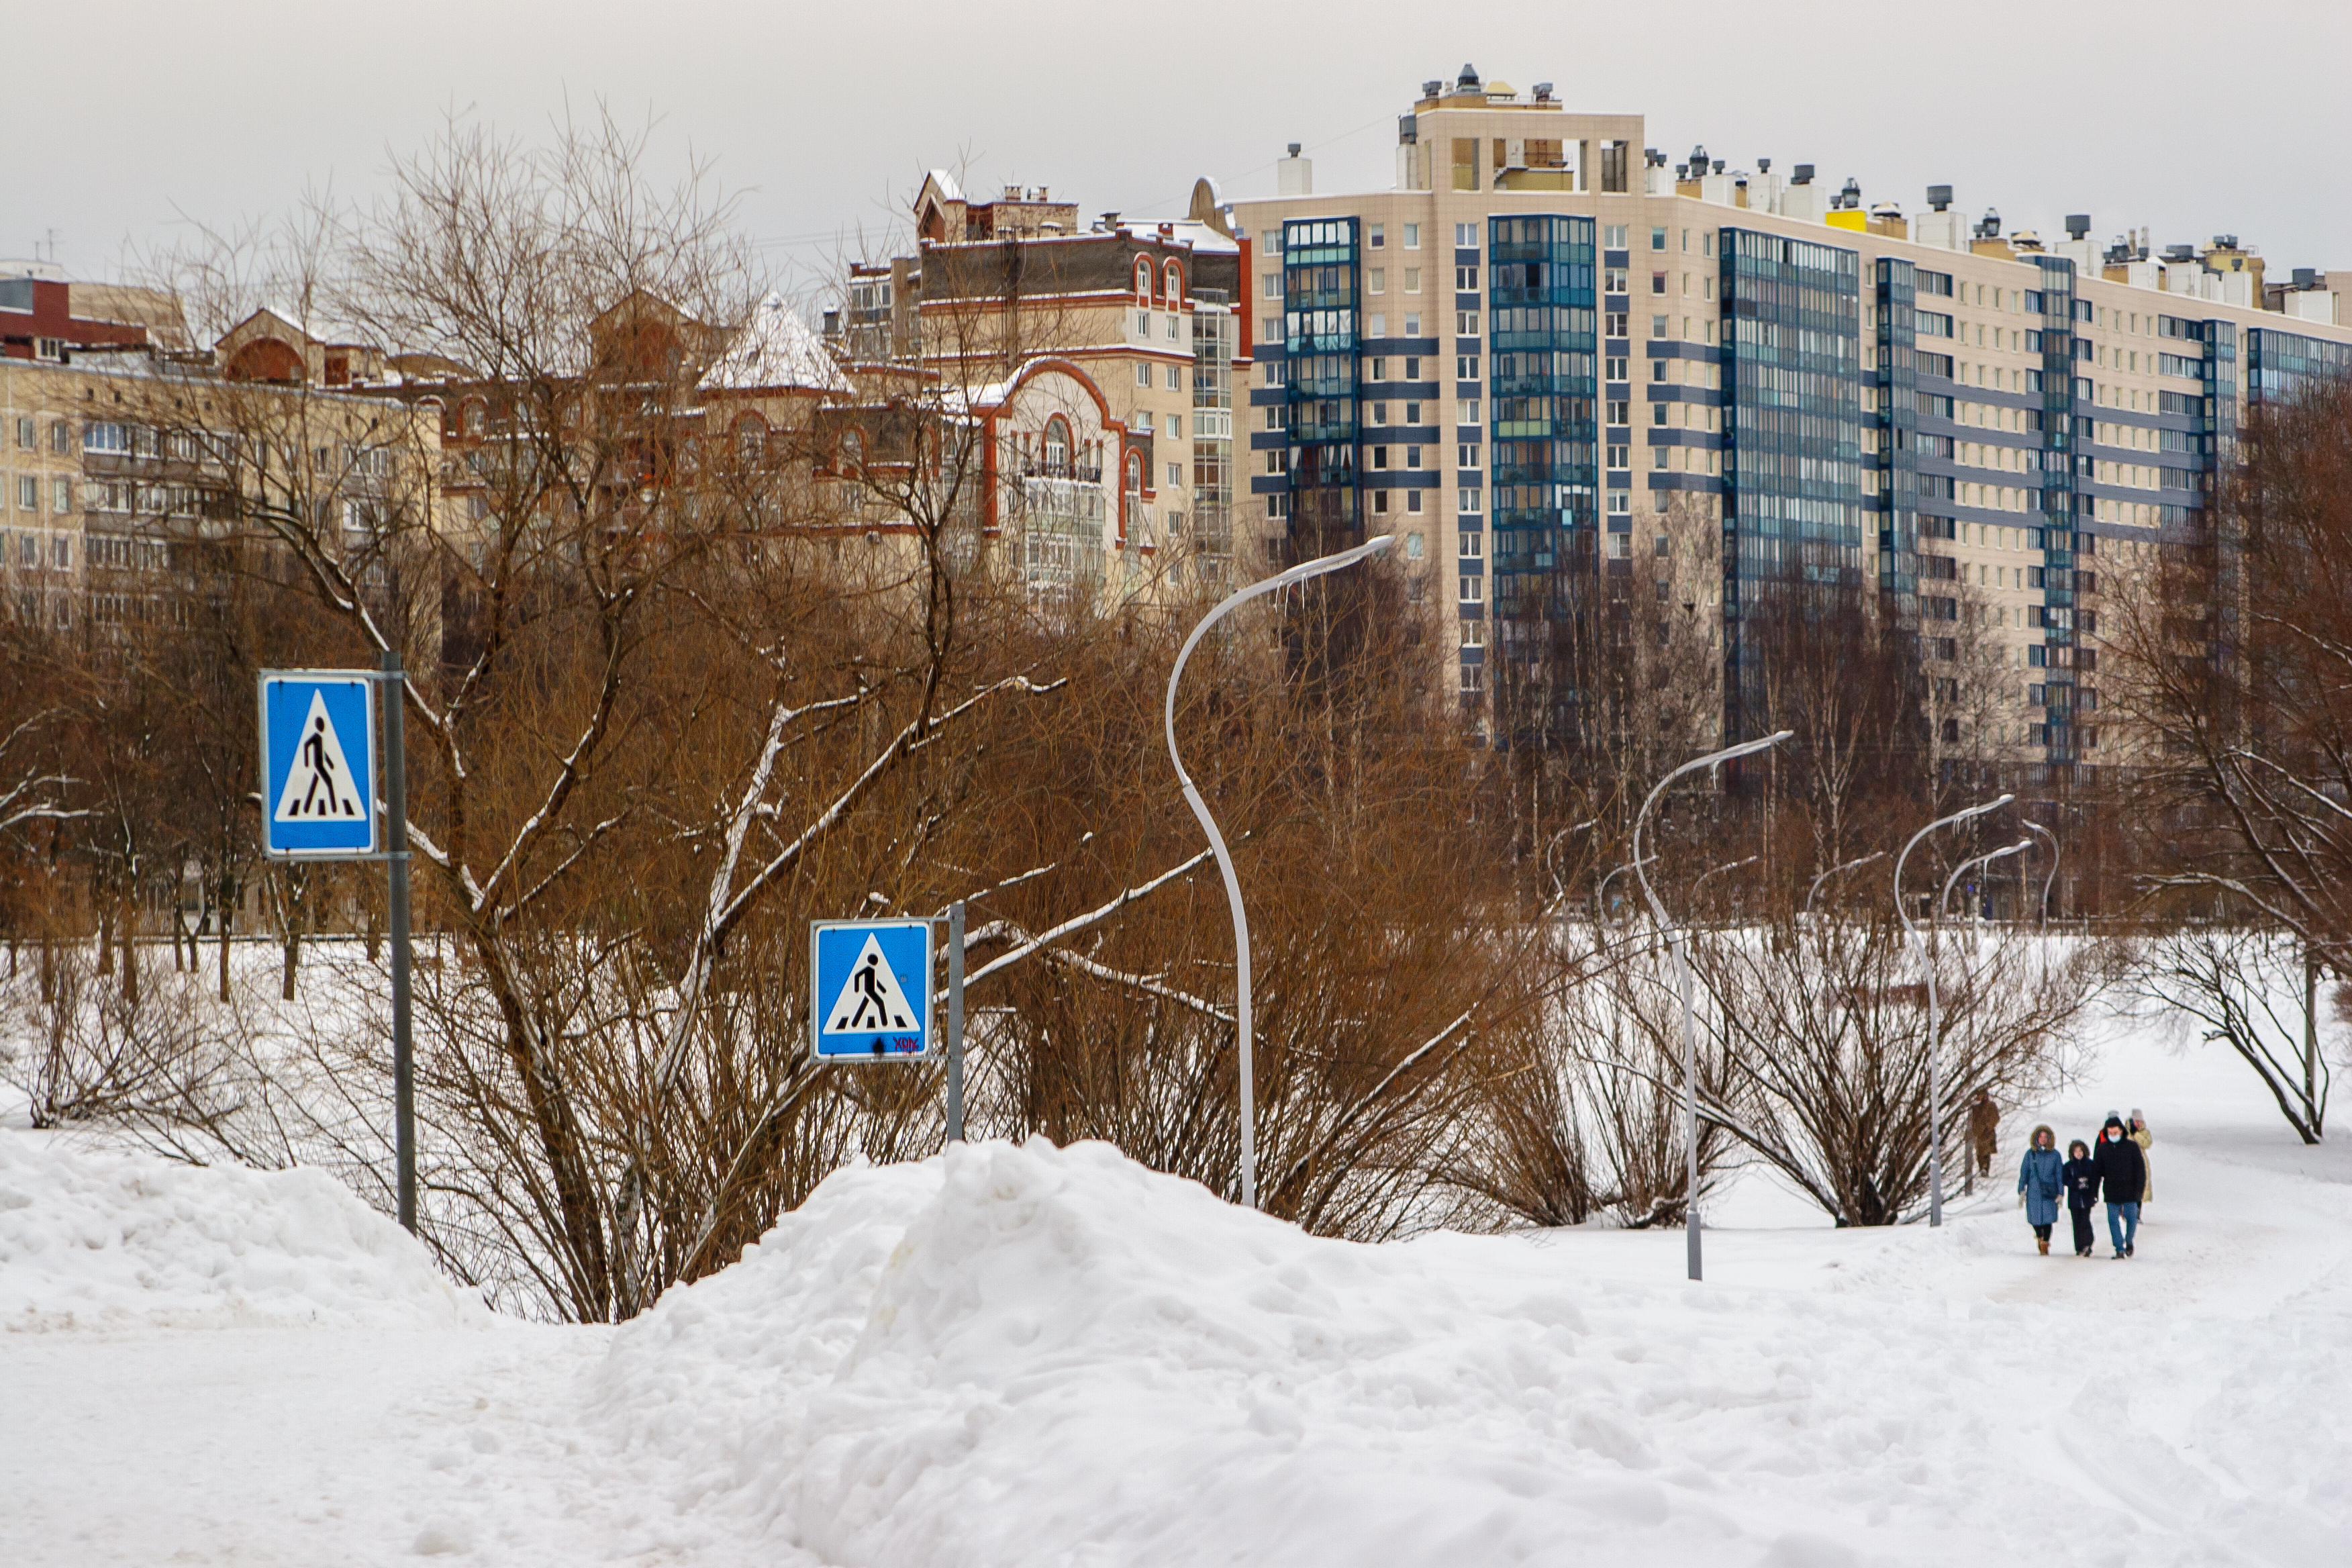
images, building, daytime, plant, snow, sky, branch, tree, slope, street light, freezing, window, house, public space, woody plant, urban design, landscape, city, recreation, condominium, event, winter, twig, facade, frost, precipitation, apartment, suburb, natural landscape, street, traffic sign, mixed use, tower block, sign, font, ice, winter storm, leisure, road